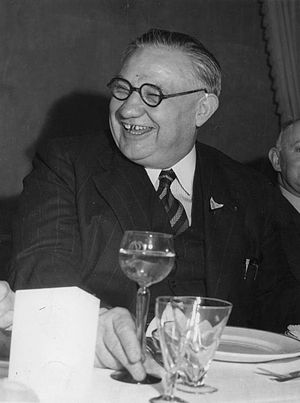
Ernest Bevin
Ernest Bevin.
Ernest Bevin var en britisk fagforeningsmand, socialdemokratisk politiker og statsmand.